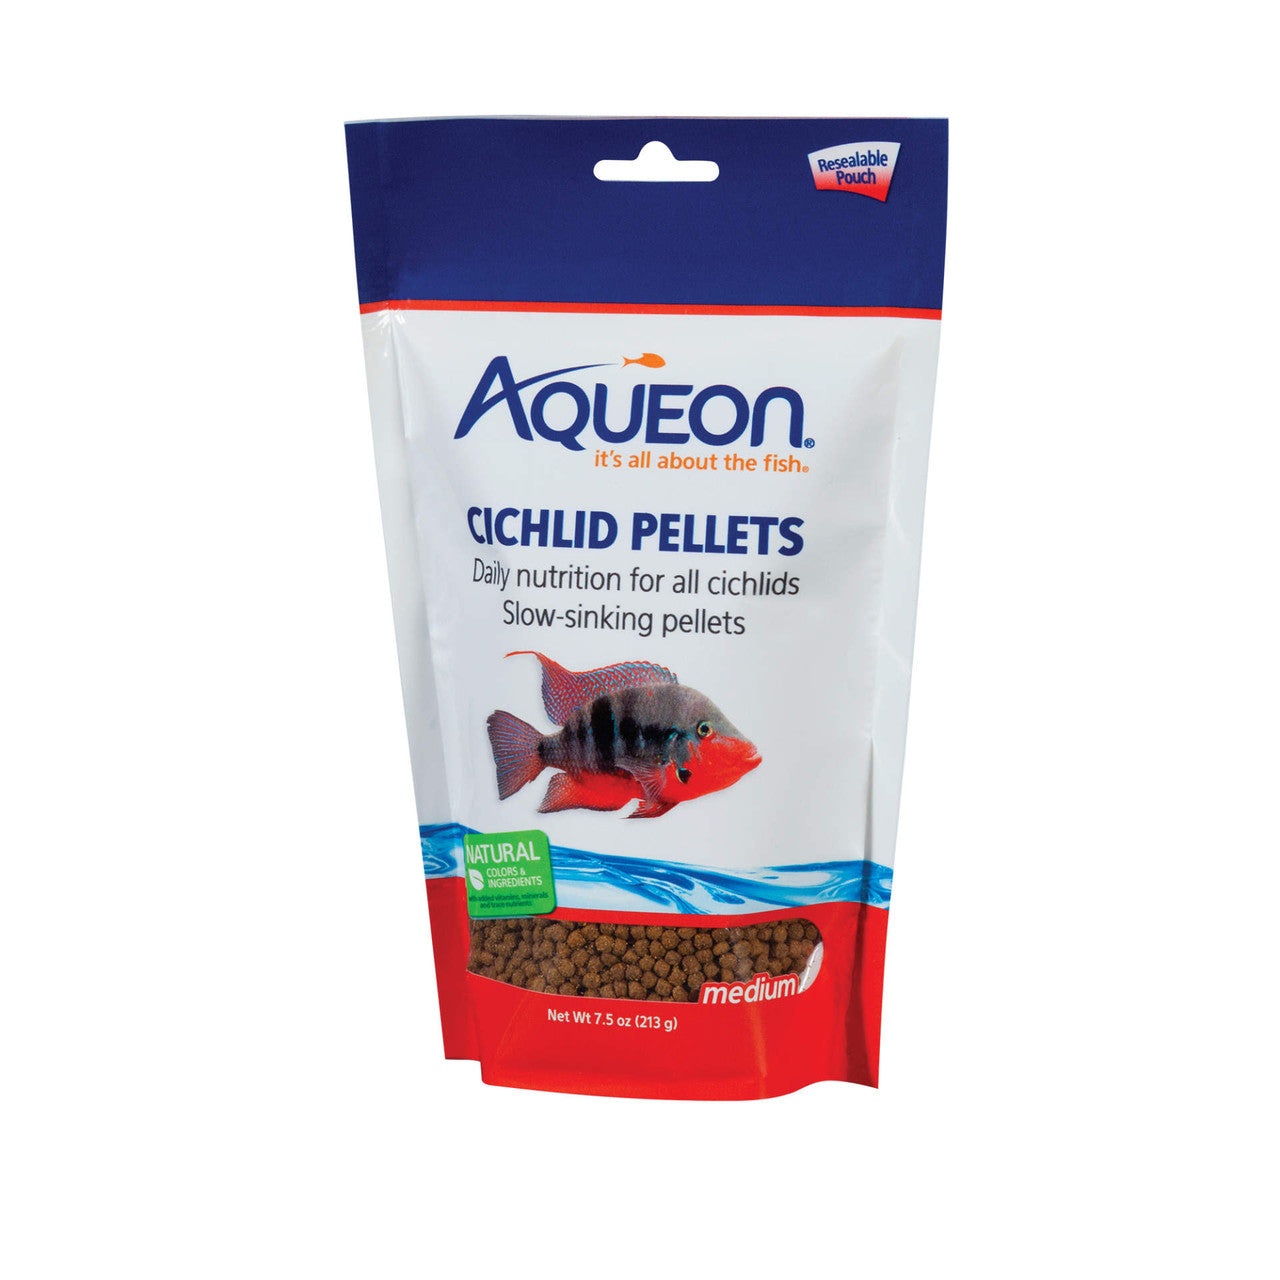
Aqueon Cichlid Food Medium 7.5 Ounces
Aqueon Cichlid Pellets are made with premium ingredients, like shrimp meal, squid meal, kelp and spirulina, to attract the most finicky cichlids. Available in two pellet sizes for small to large cichlids. Satisfaction Guarantee.
Brand: AQUEON
Category: Animals & Pet Supplies > Pet Supplies > Fish & Aquatic Supplies > Fish Food